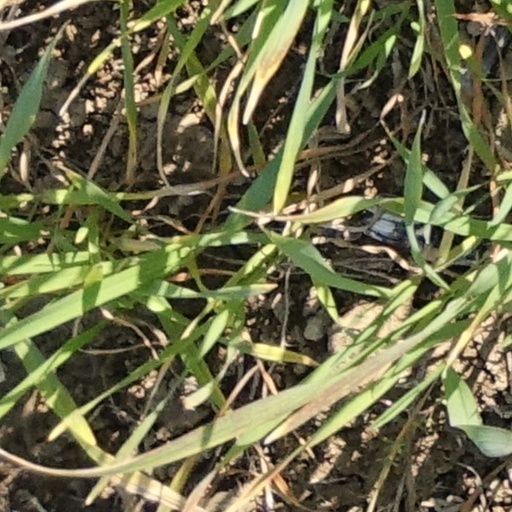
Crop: wheat